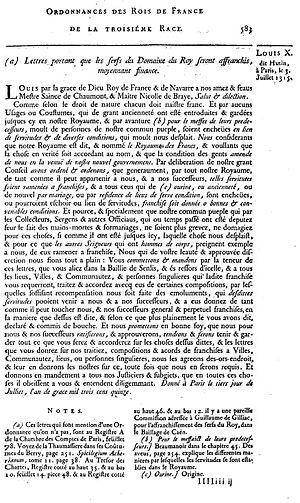
Ordonnance royale du 3 juillet 1315 Source
Durant le Moyen Âge, l'état de franchise désignait l'état de liberté opposé à l'état de servitude des esclaves et des serfs. Le mot « franchise » signifie donc liberté, tout comme « franc » signifie libre et « affranchir » signifie mettre en liberté.
Par l'édit du 3 juillet 1315, le roi de France Louis le Hutin affirme que « selon le droit de nature, chacun doit naître franc » et que « par tout notre royaume les serviteurs seront amenés à franchise ». D'où la maxime « nul n'est esclave en France » et l'énonciation « le sol de la France affranchit l'esclave qui le touche ». Cet édit abolit ainsi le servage dans le domaine royal.
L’abolition de l'esclavage consiste à interdire juridiquement l'esclavage. Des exemples ponctuels et localisés d'affranchissement, l'interdiction légale de l'esclavage, étendue à toutes les catégories de population.